Welcome Zindagi

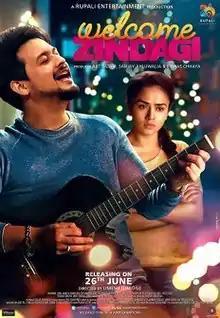
Title Look Poster

Welcome Zindagi (Marathi: वेलकम जिंदगी) is a Marathi language film. The film is a dark comedy about a girl who wants to end it all, and a boy who will change her perception of life. The movie is a dark comedy about life and death. The film is a remake of successful Bengali language film, "Hemlock Society", which starred Koel Mallick and Parambrata Chatterjee in lead roles.